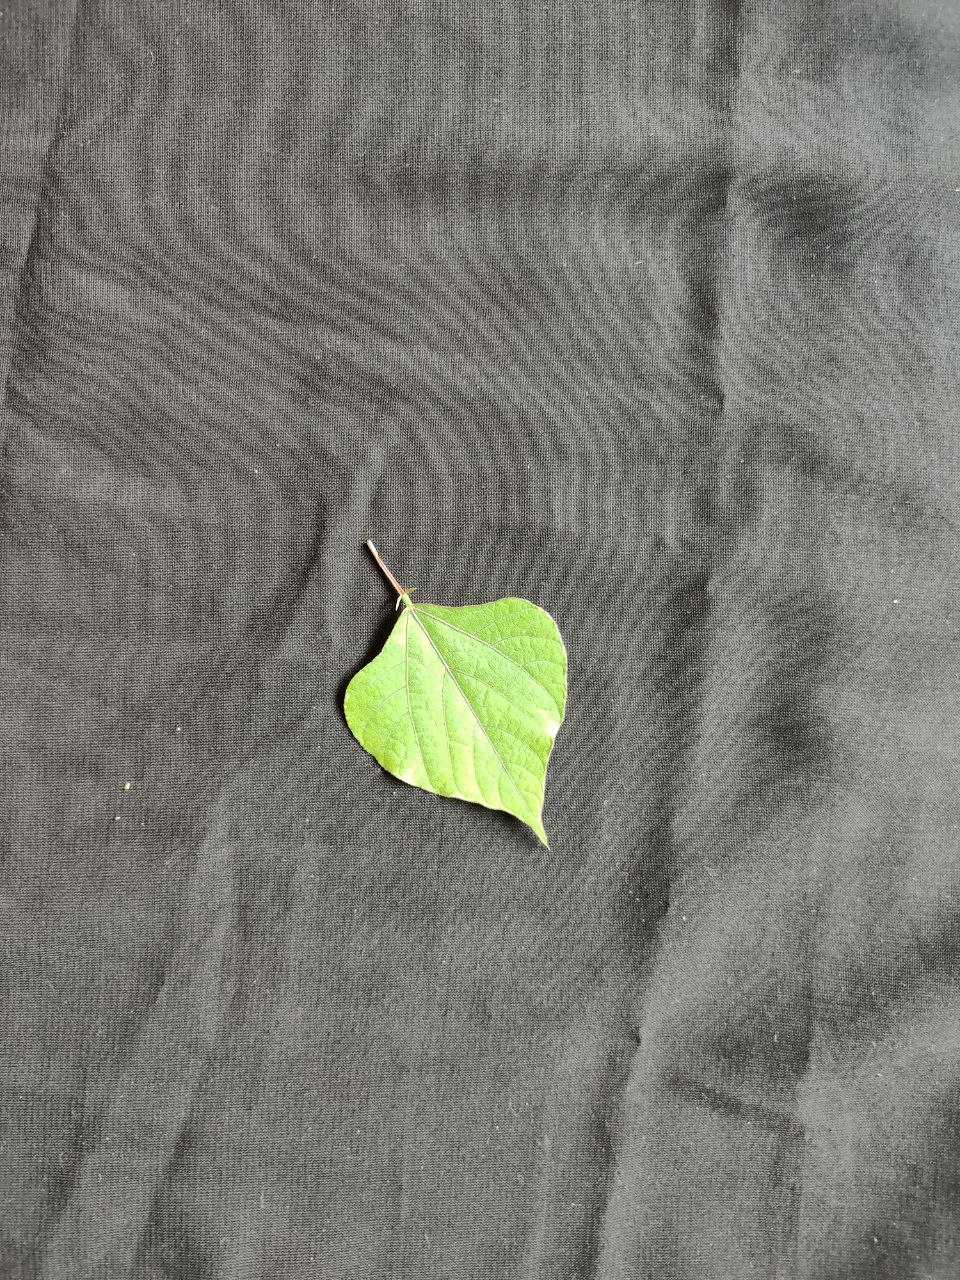
Crop: bean
Leaf condition: Fresh Leaf